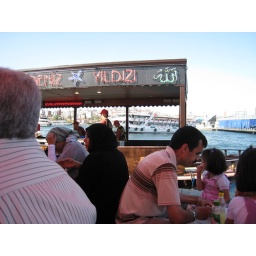
little spot along the Bosphorus river, under the bridge where the fishermen sell amazing fish sandwiches...